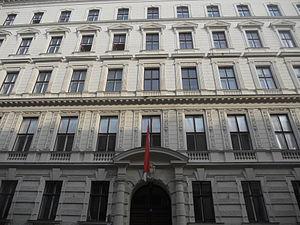
La Serbie est représentée dans le monde grâce à ses missions diplomatiques.